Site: brandenburg
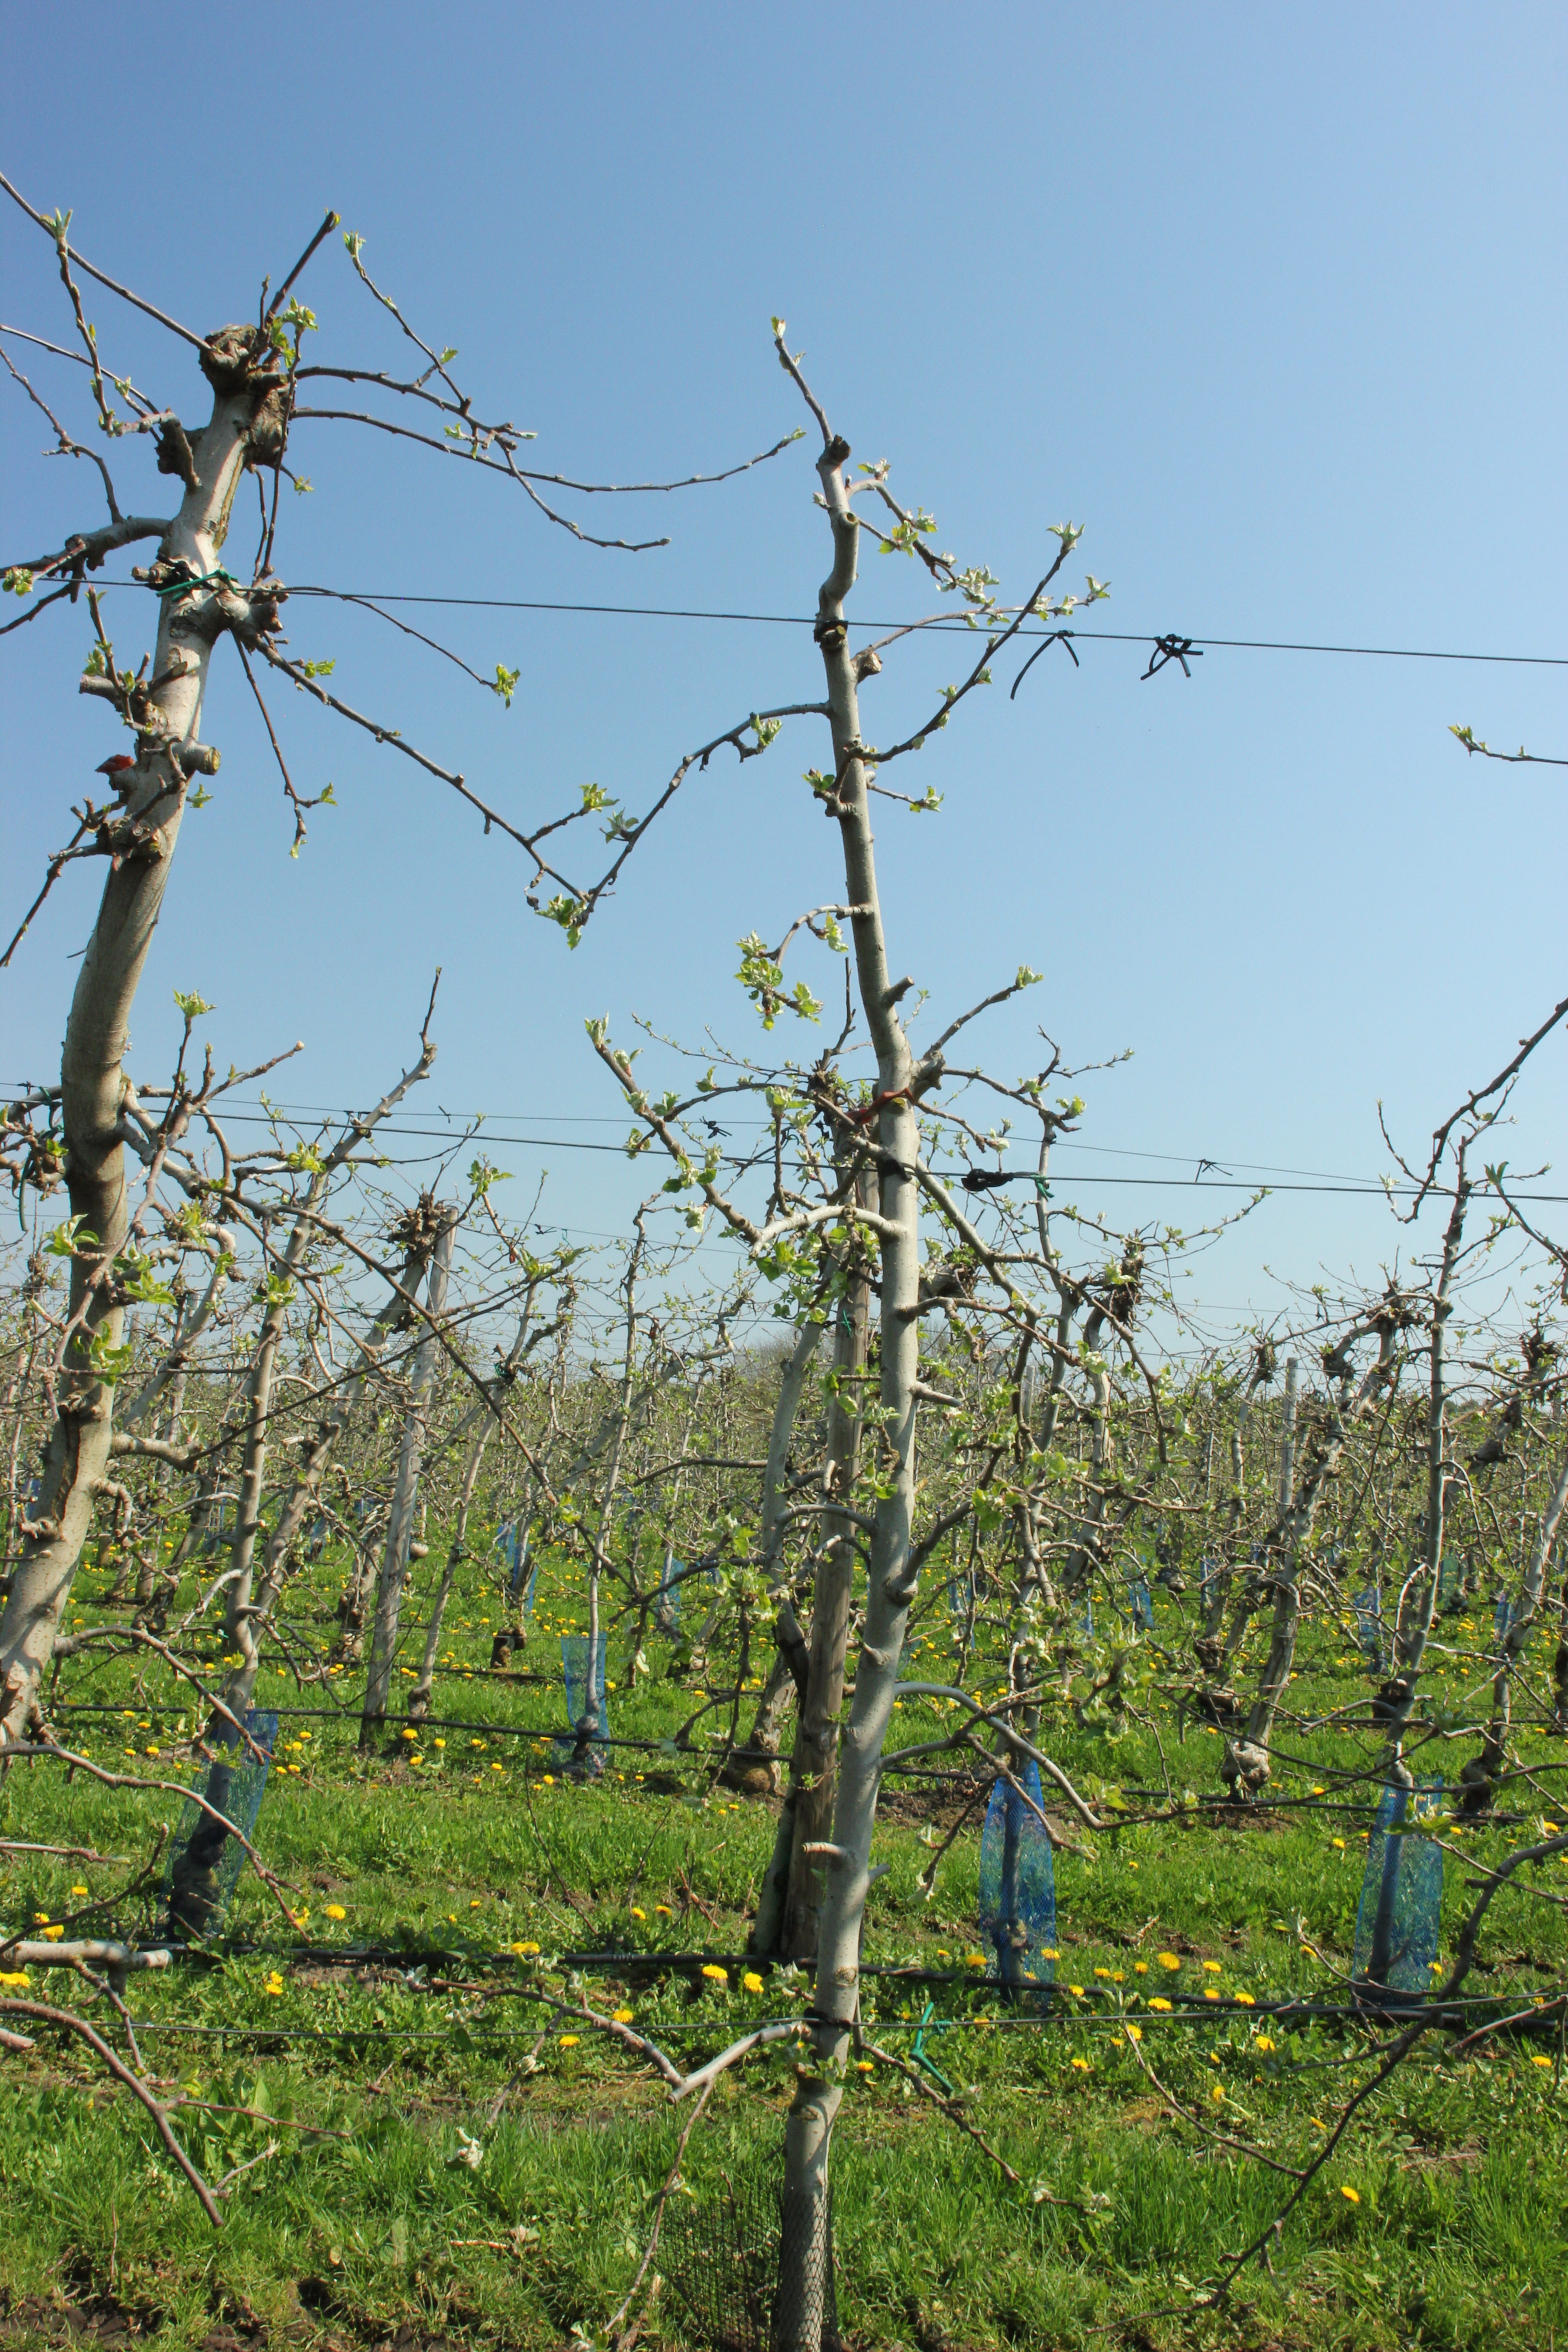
Growth stage (BBCH 56): Inflorescence emergence